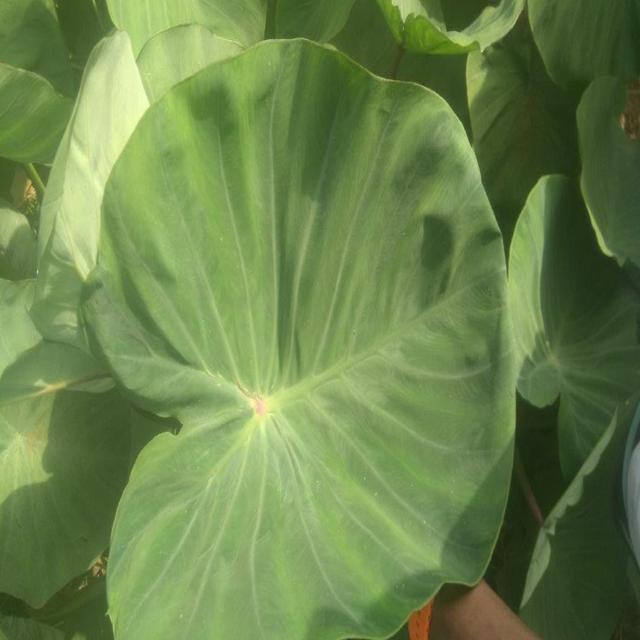
Label: Healthy